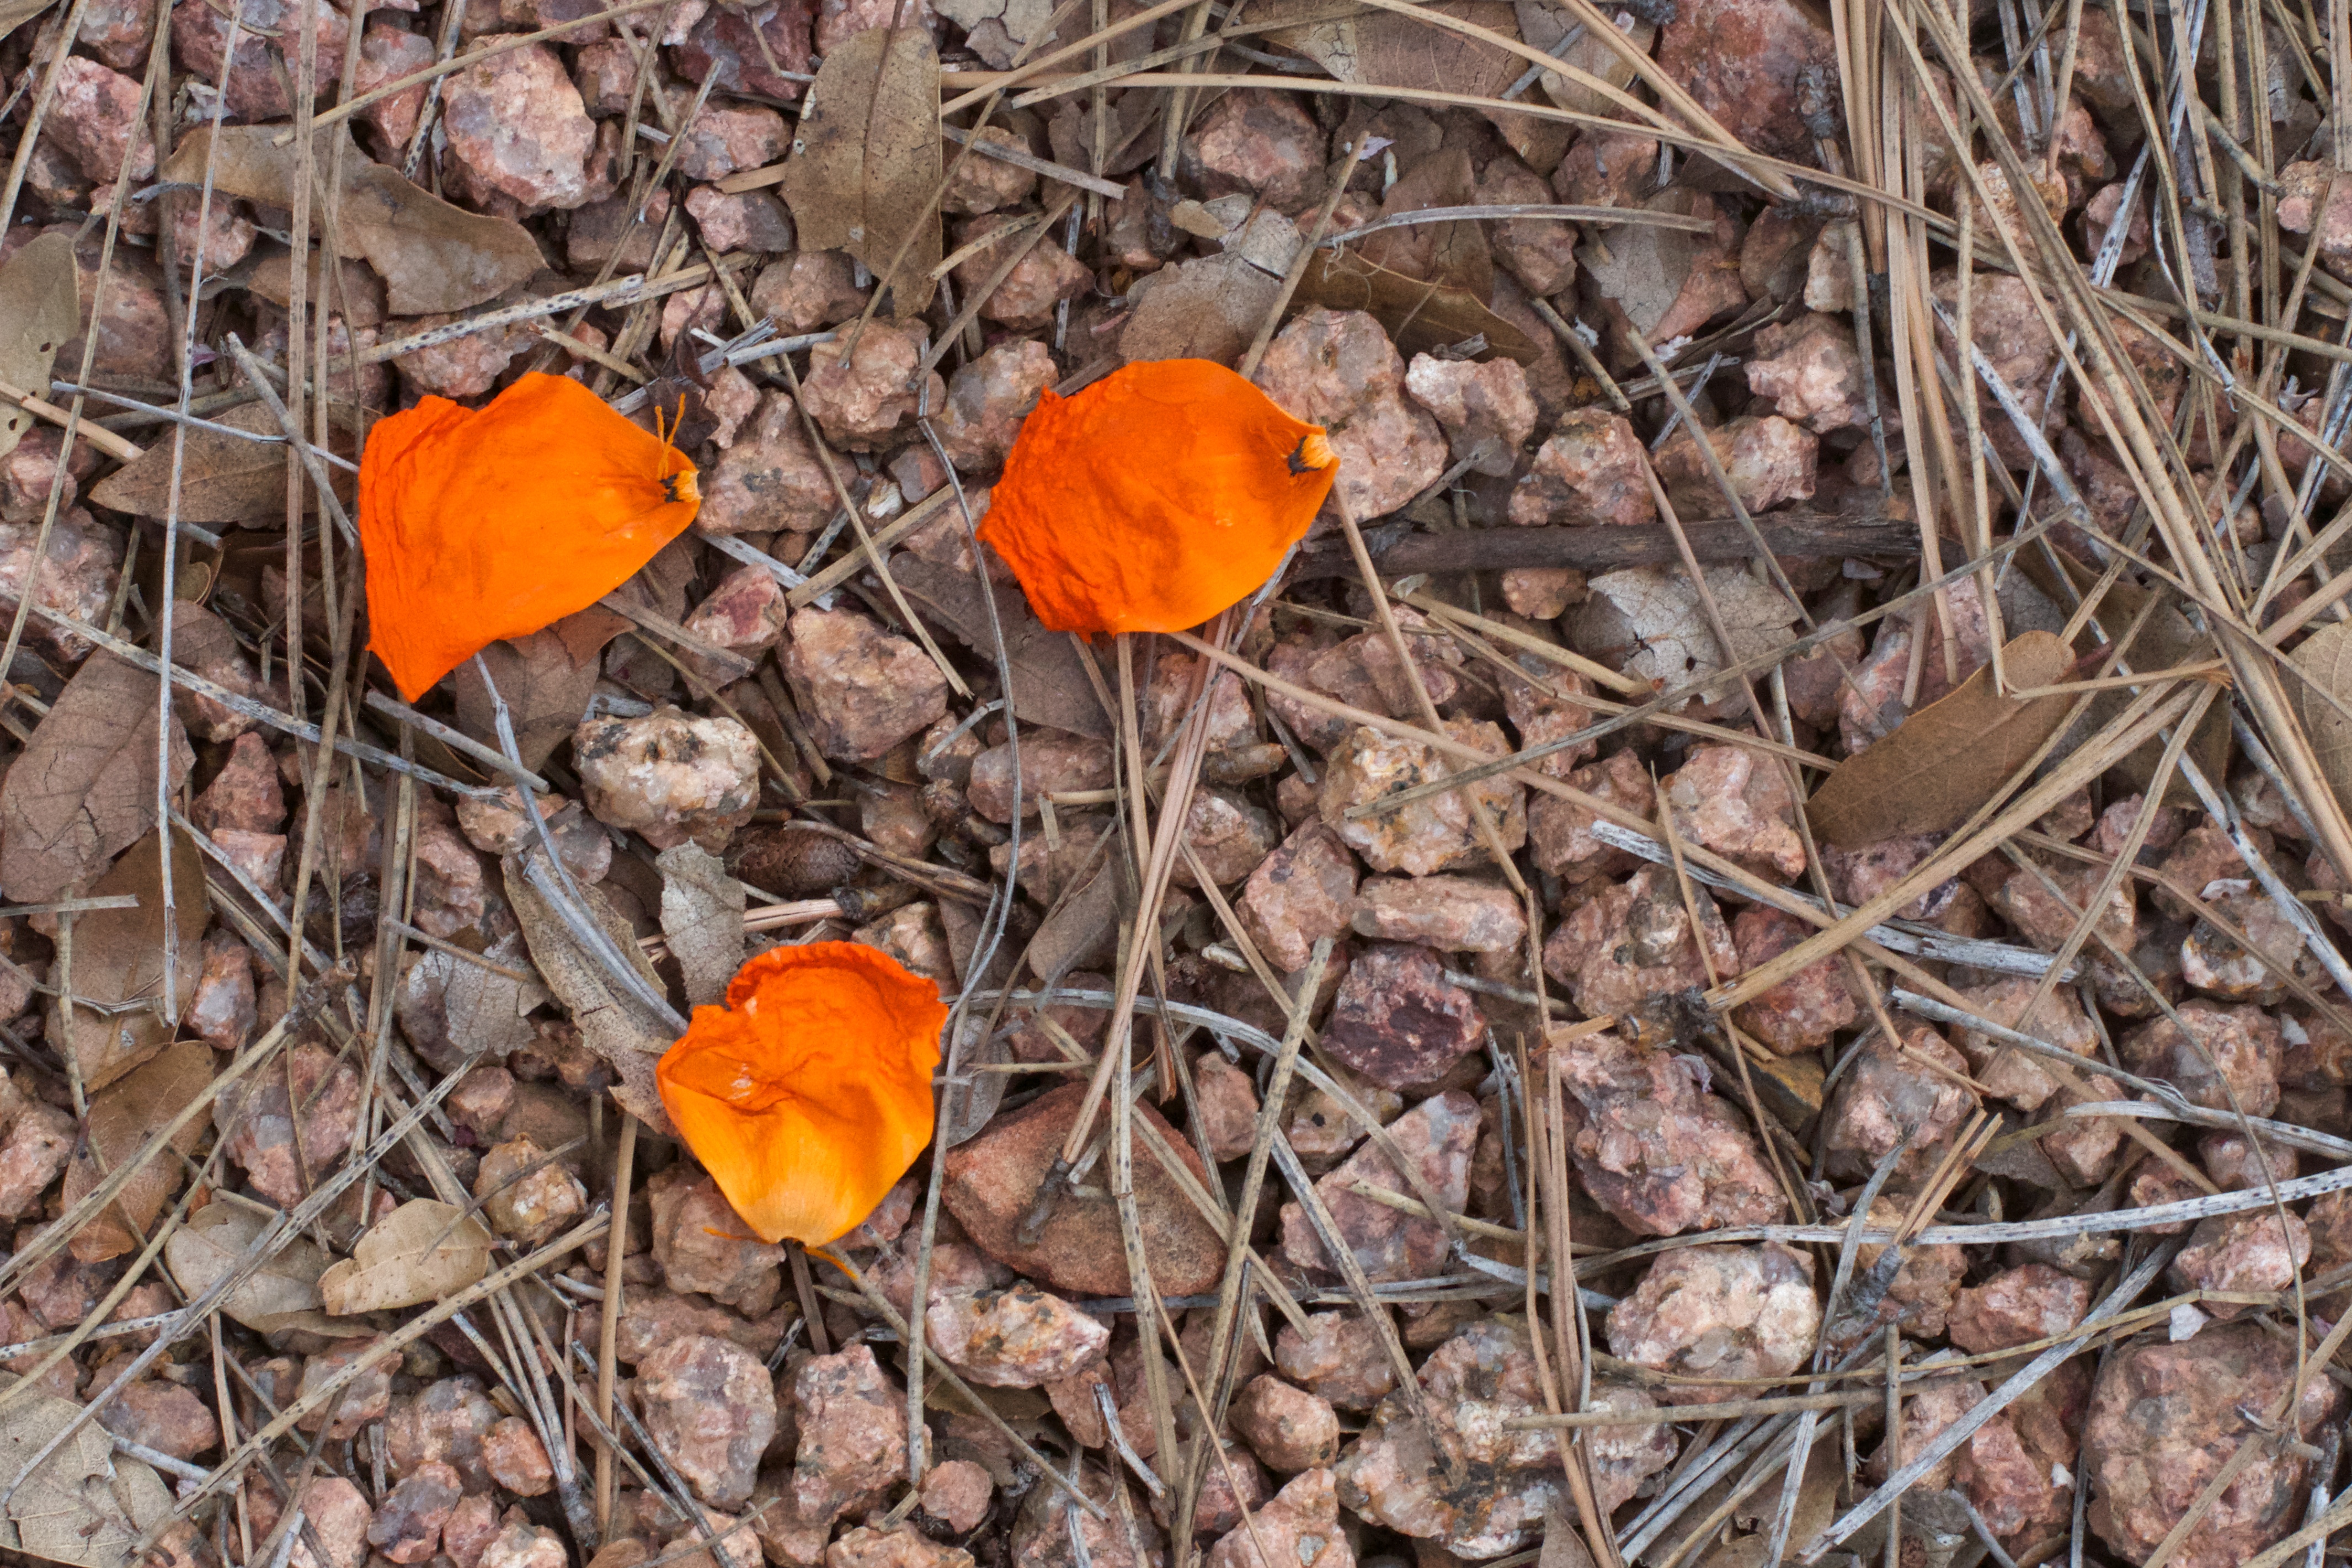
plant, leaf, flower, autumn, flora, season, wildflower, 2015365, flowering plant, land plant